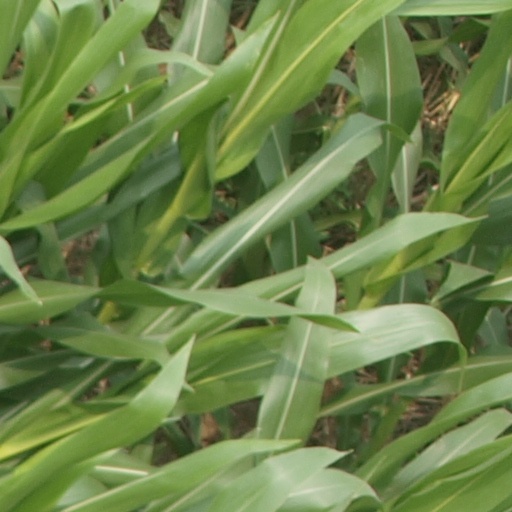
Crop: maize; corn